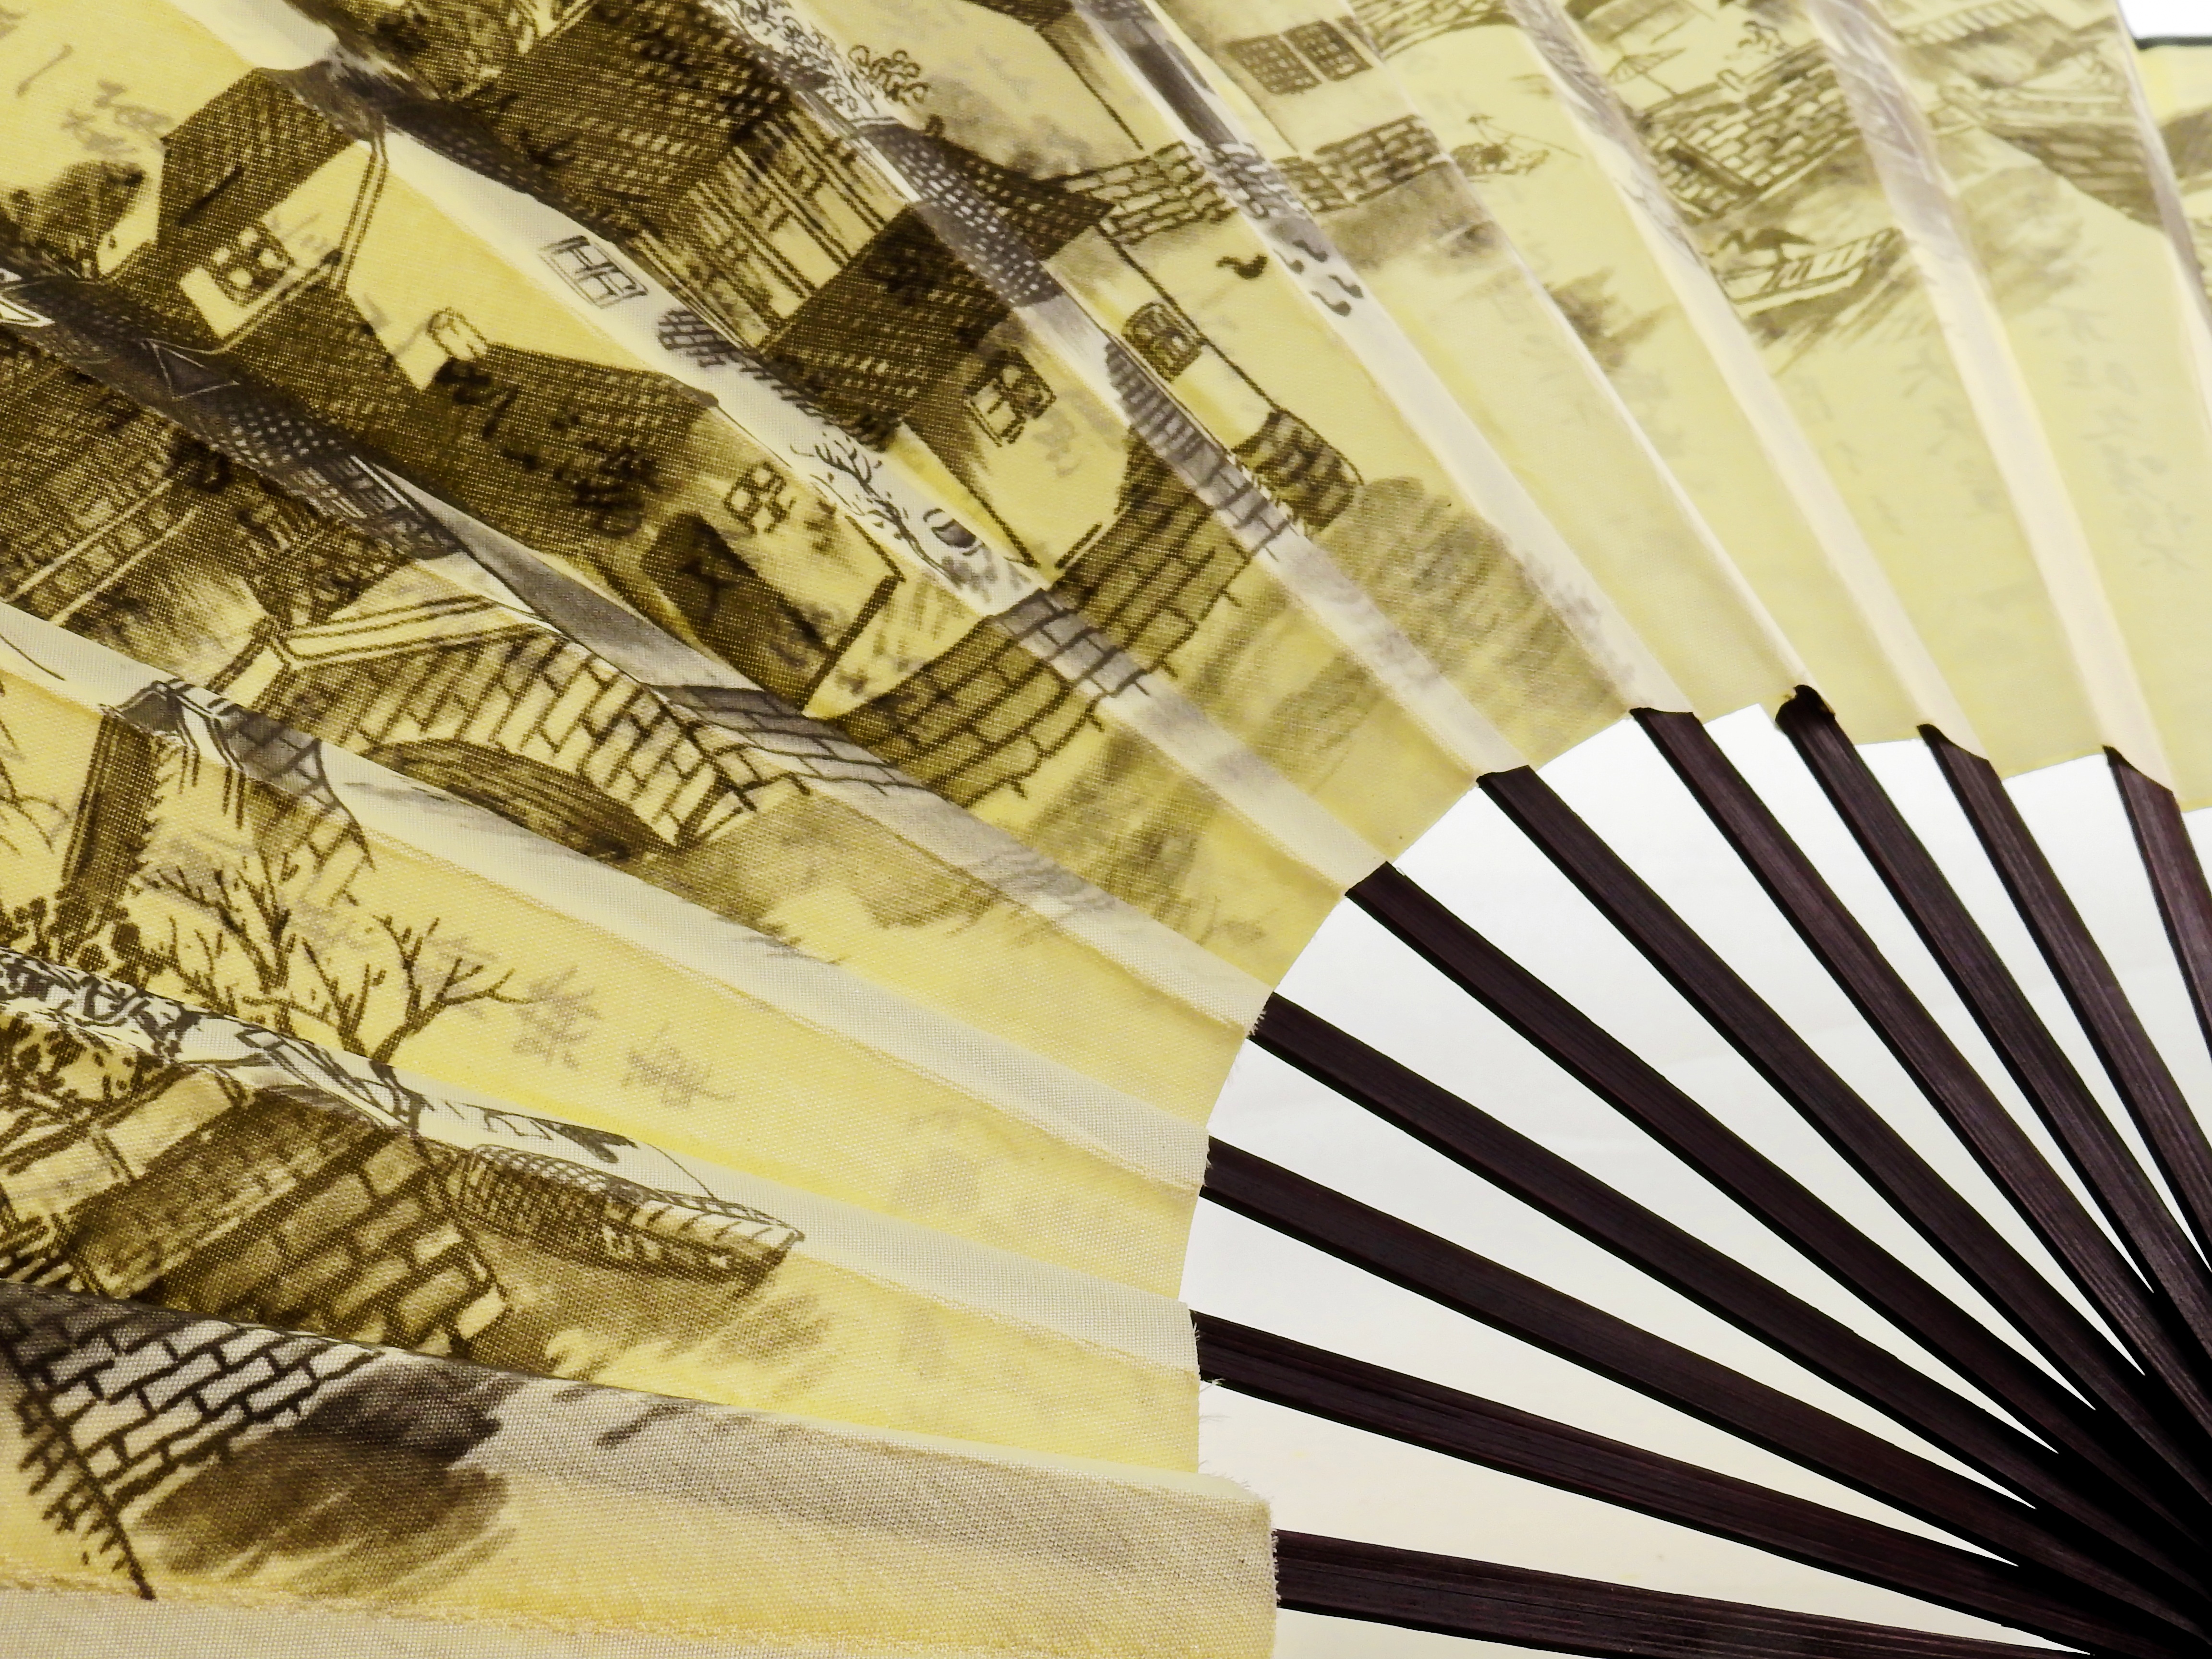
pattern, line, money, asia, craft, paper, deco, interior design, cash, font, art, background, design, wallpaper, china, characters, subjects, arts crafts, hand labor, hand painted